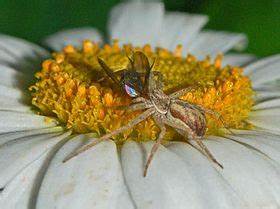
Label: spider